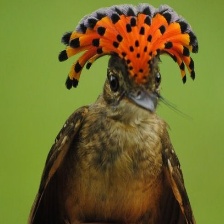
Species: ROYAL FLYCATCHER
Scientific name: ONYCHORHYNCHUS